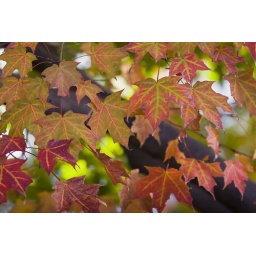
Colorful red foliage against green backgrounds.